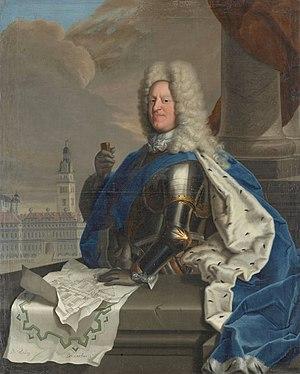
Auguste-Guillaume est duc de Brunswick-Lunebourg et prince de Wolfenbüttel de 1714 à sa mort.